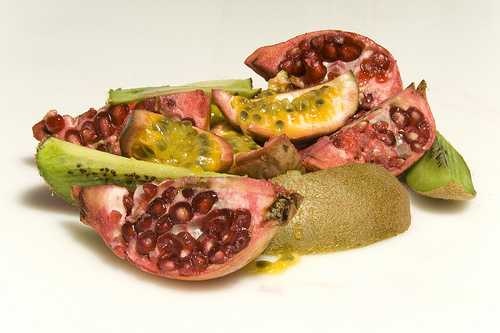
Label: Pomegranate